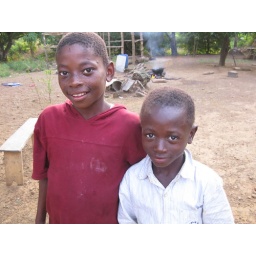
Visiting up the hill at Bigga and Samuel's Grandmother's house in Tokeh.